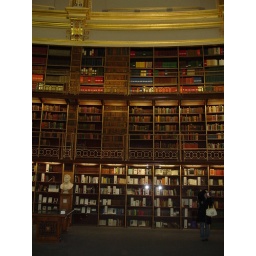
books in the library inside British Museum